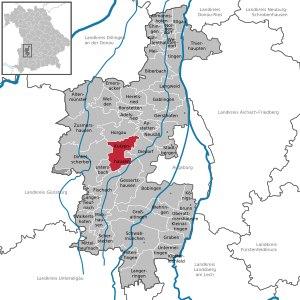
Kutzenhausen est une commune allemande de Bavière située dans l'arrondissement d'Augsbourg et le district de Souabe.